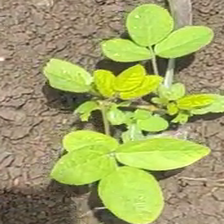
Weed species: Asian_Pigeonwings_(Clitoria Ternatea)